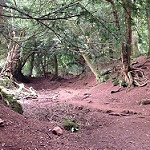
Label: forest